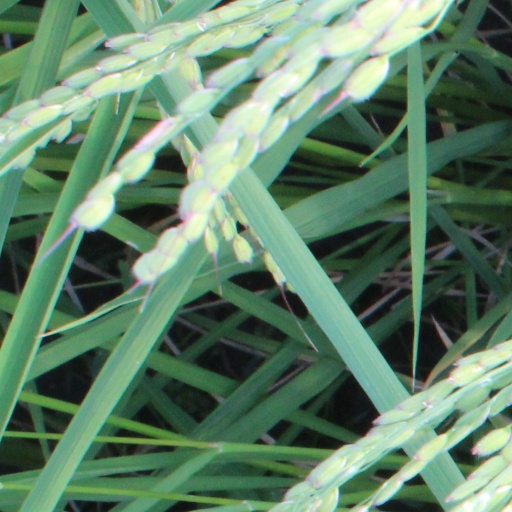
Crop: rice